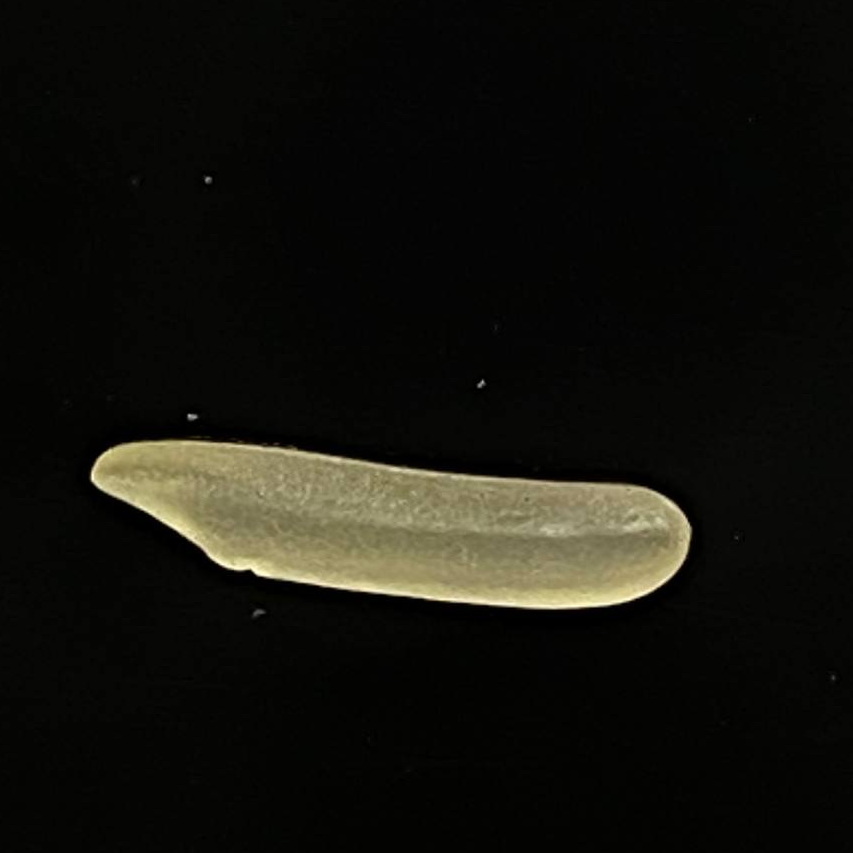
Rice variety: Bashmoti